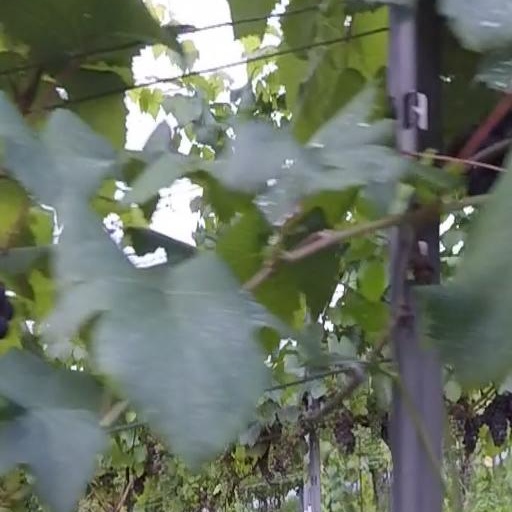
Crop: grape